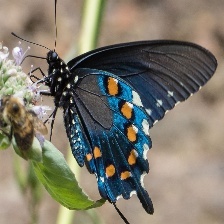
Species: PIPEVINE SWALLOW